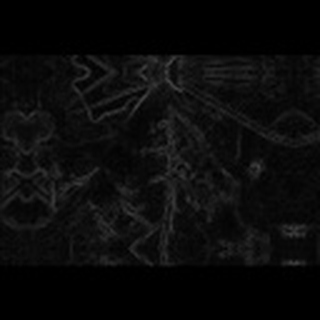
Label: cotton_bacterial_blight